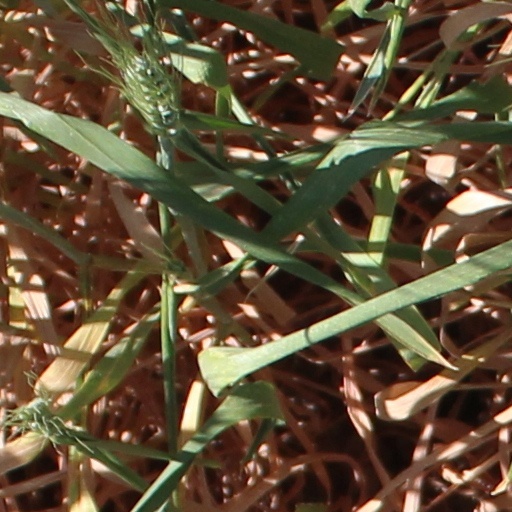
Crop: wheat